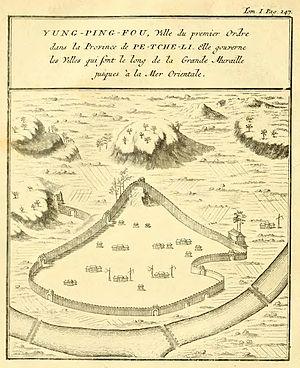
""Yung-ping-fou, Ville du premier Ordre dans la Province de Pe-tche-li. Elle gouverne les Villes qui sont le long de la Grande Muraille juques à la Mer Orientale"". Carte de la ville de Yung-Ping-Fou, maintenant Lulong, dans le nord de la province du Hebei en Chine. Faite par Jean-Baptiste Du Halde dans son ouvrage Description de la Chine, volume 1, 1736."